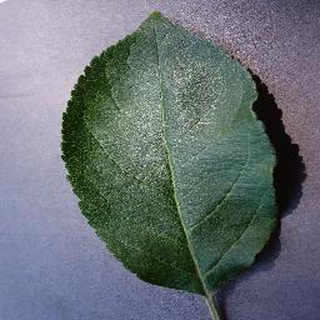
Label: healthy_apple